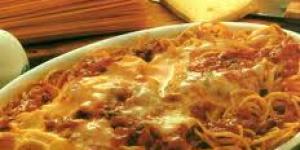
espageti a la morris